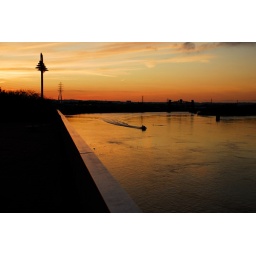
Coast Guard boat shot in the sunset flying eastbound on the Ohio River.